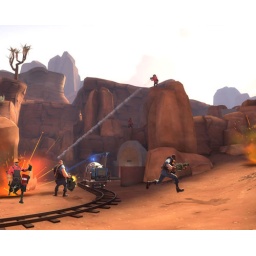
A sneaky Engineer has hid behind the rock wall near the BLU base, springing into action using the Prospector!!